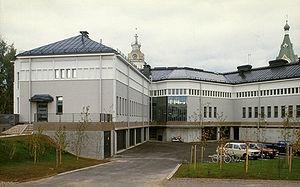
Hamina est une ville de Finlande située au sud-est du pays, dans la région de la Vallée de la Kymi.